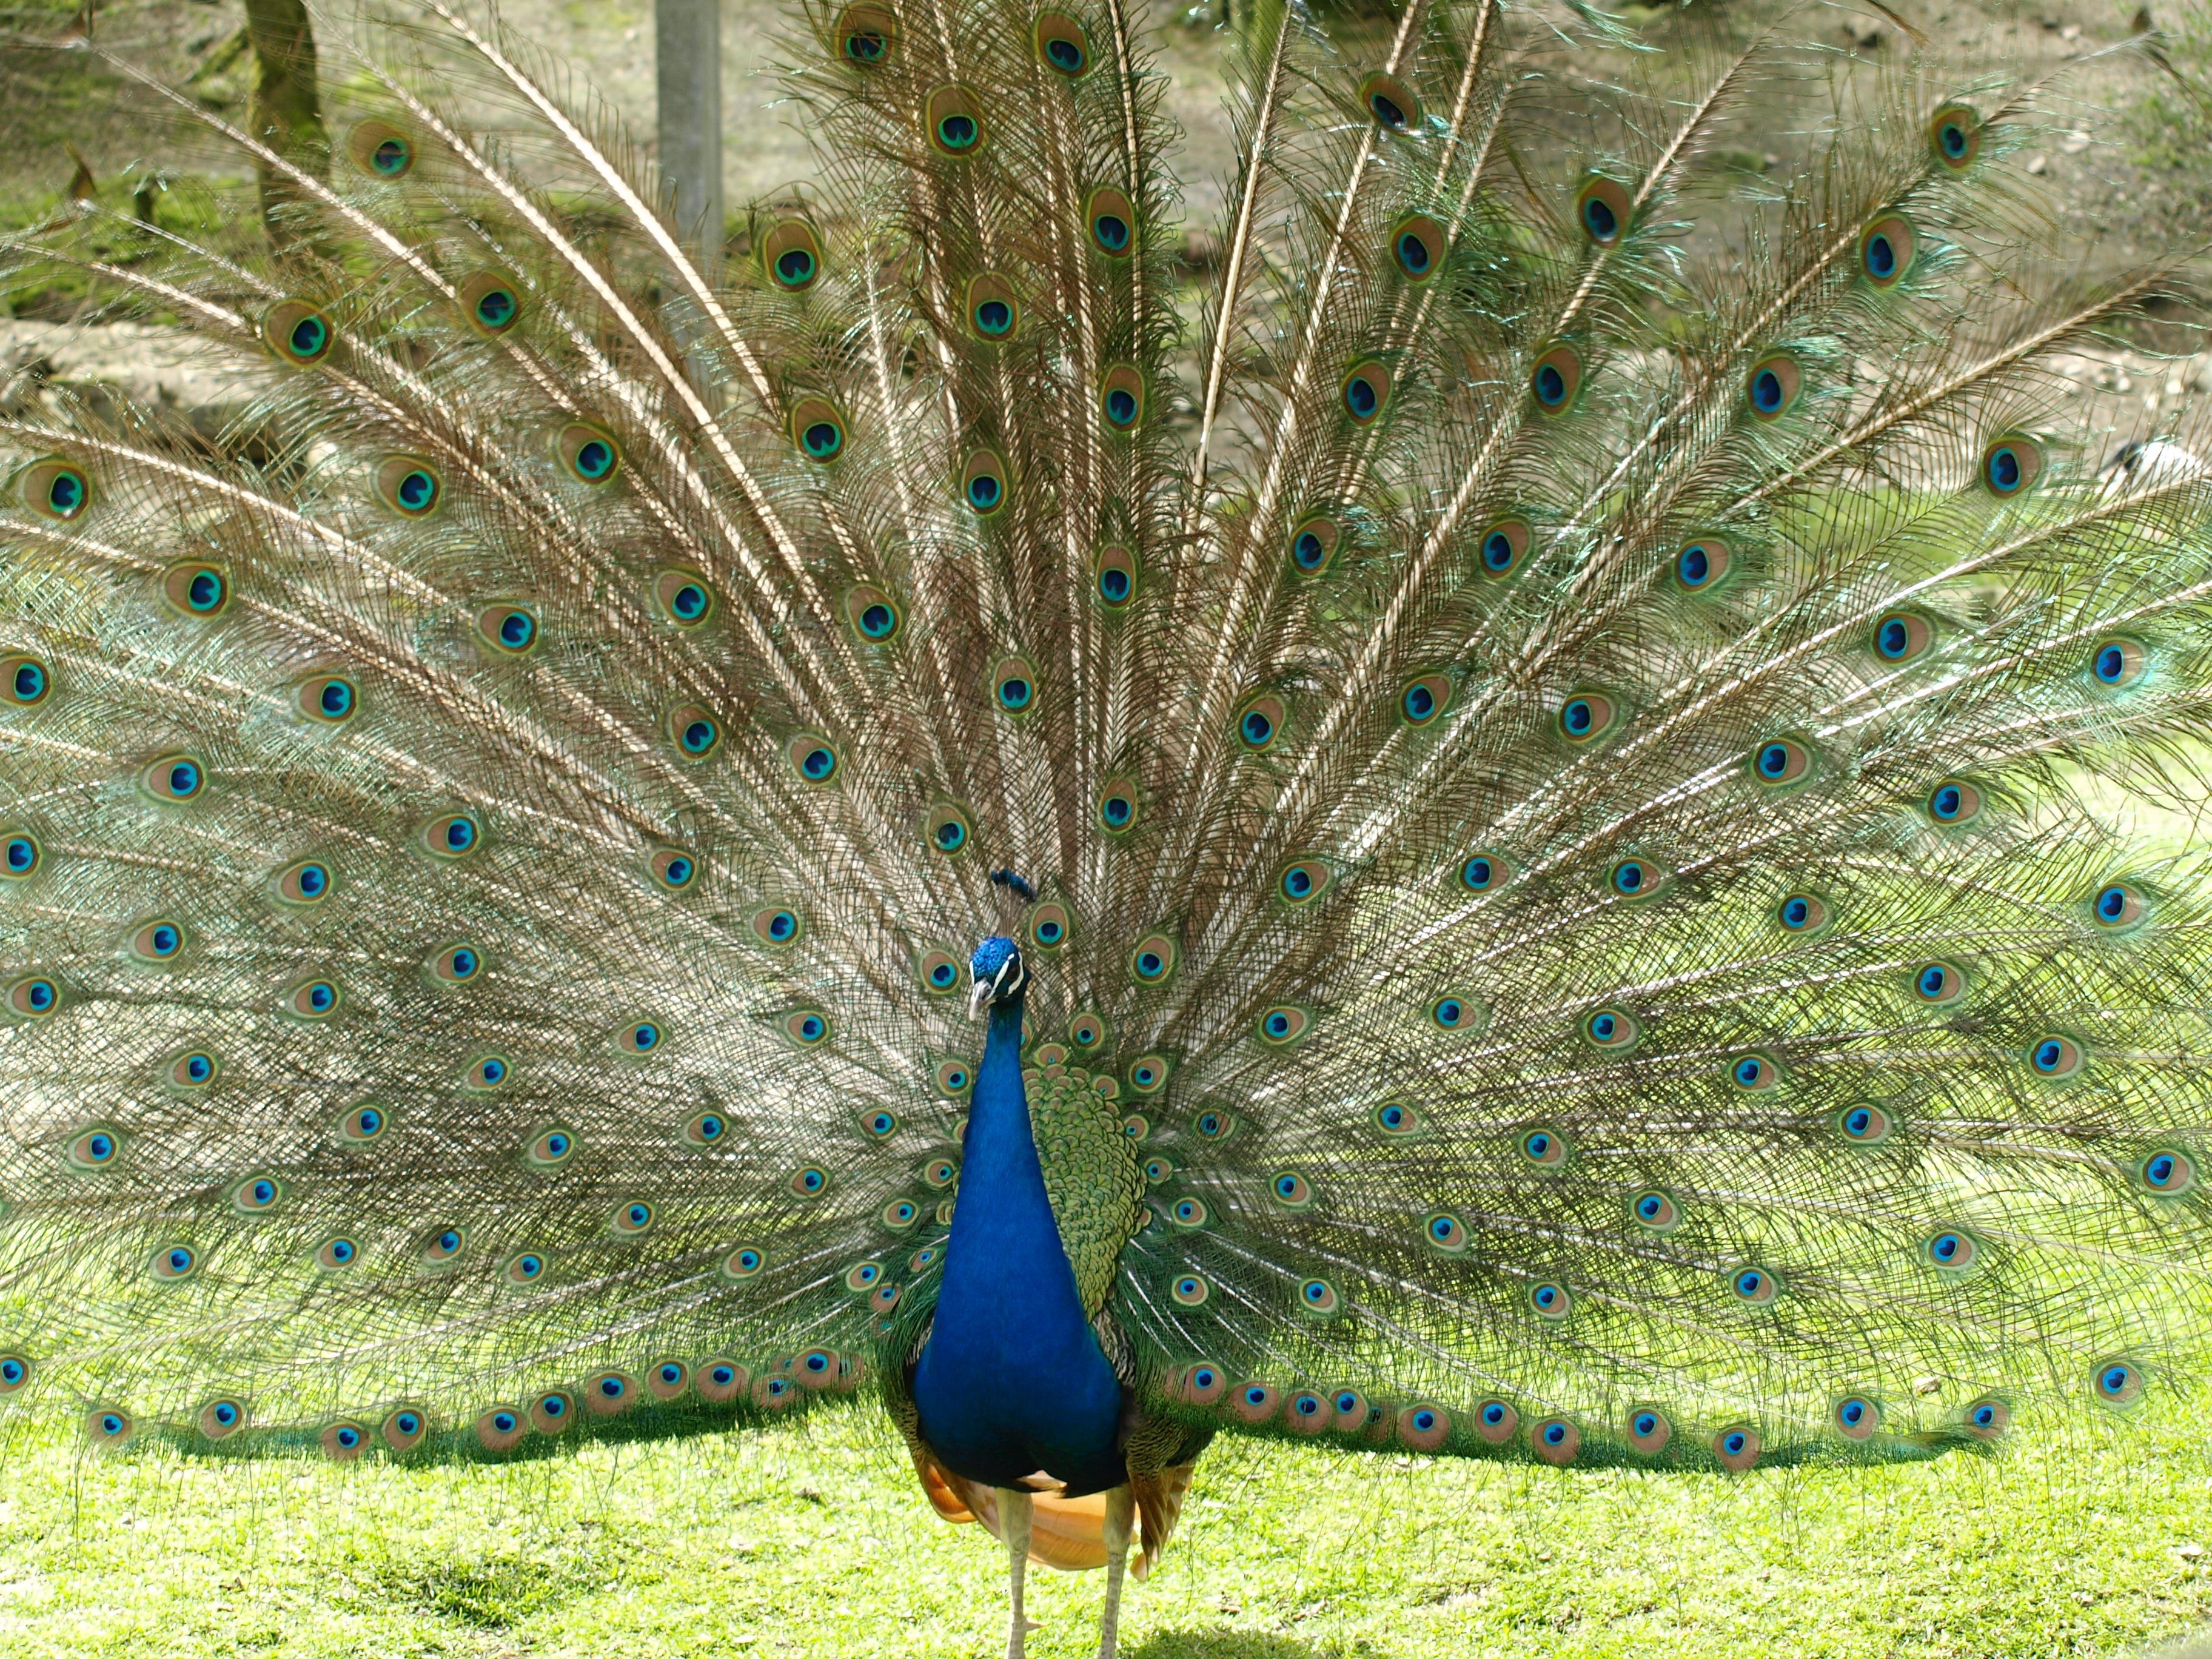
bird, wing, color, blue, fauna, peacock, galliformes, vertebrate, peafowl, pavo cristatus, iridescent, peacock wheel, phasianidae